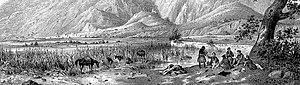
L’expédition de Morée est le nom donné à l’intervention terrestre de l’armée française dans le Péloponnèse entre 1828 et 1833, lors de la guerre d'indépendance grecque, afin de libérer la région des forces d'occupation turco-égyptiennes. Elle est également accompagnée d'une expédition scientifique mandatée par l'Institut de France.